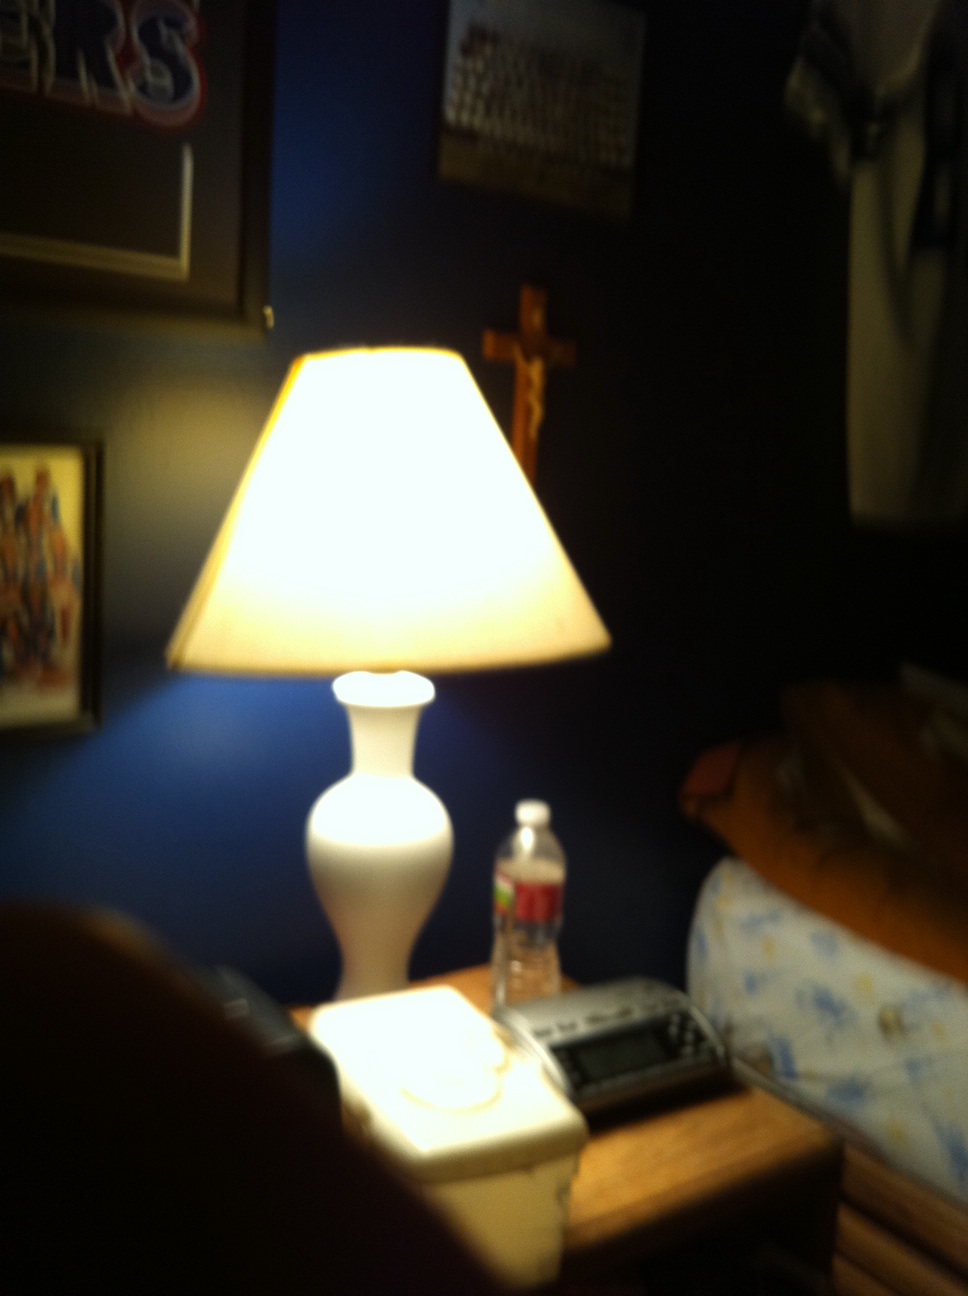Question: Is my light on?
Answer: yes